Ciaotou Sugar Refinery metro station

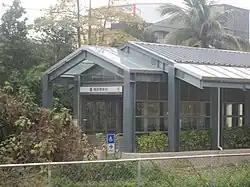
Exit 1 Enabled in June,2013

The station is a three-level, elevated station with one island platforms and three exits. It is 167 meters long and is located near the Taiwan Sugar dormitory.